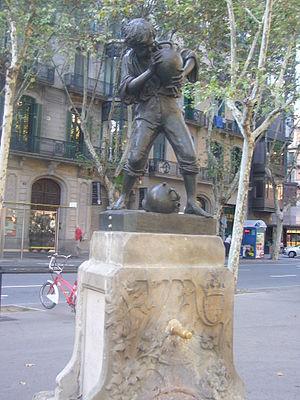
La place Urquinaona est une place publique de Barcelone.